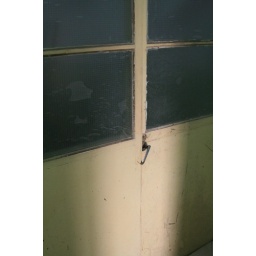
door in lighthouse